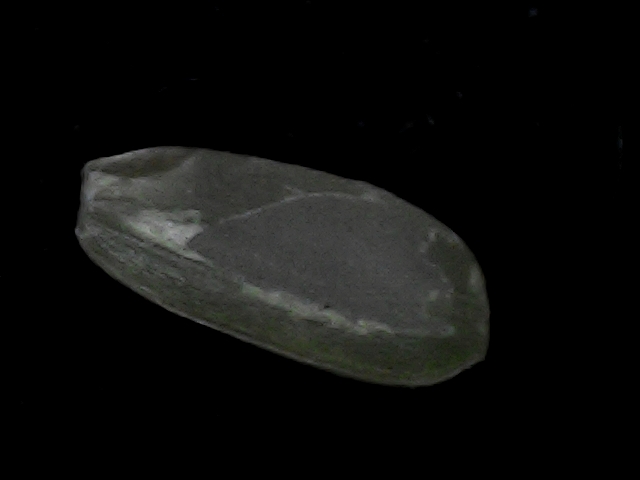
Rice variety: BD95